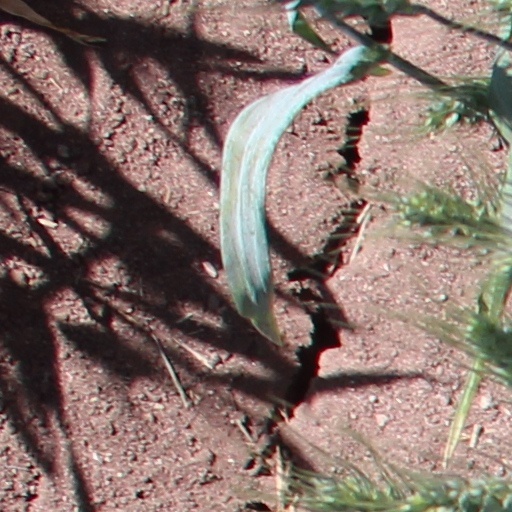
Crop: wheat